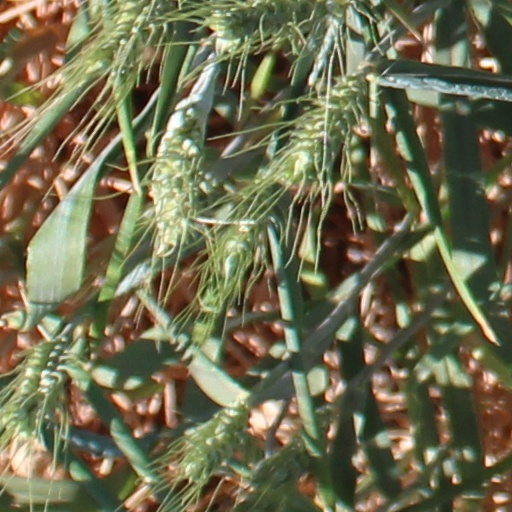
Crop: wheat